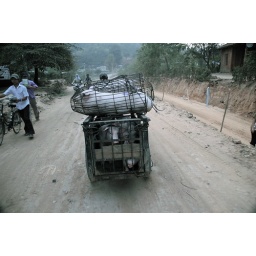
pigs in baskets are...